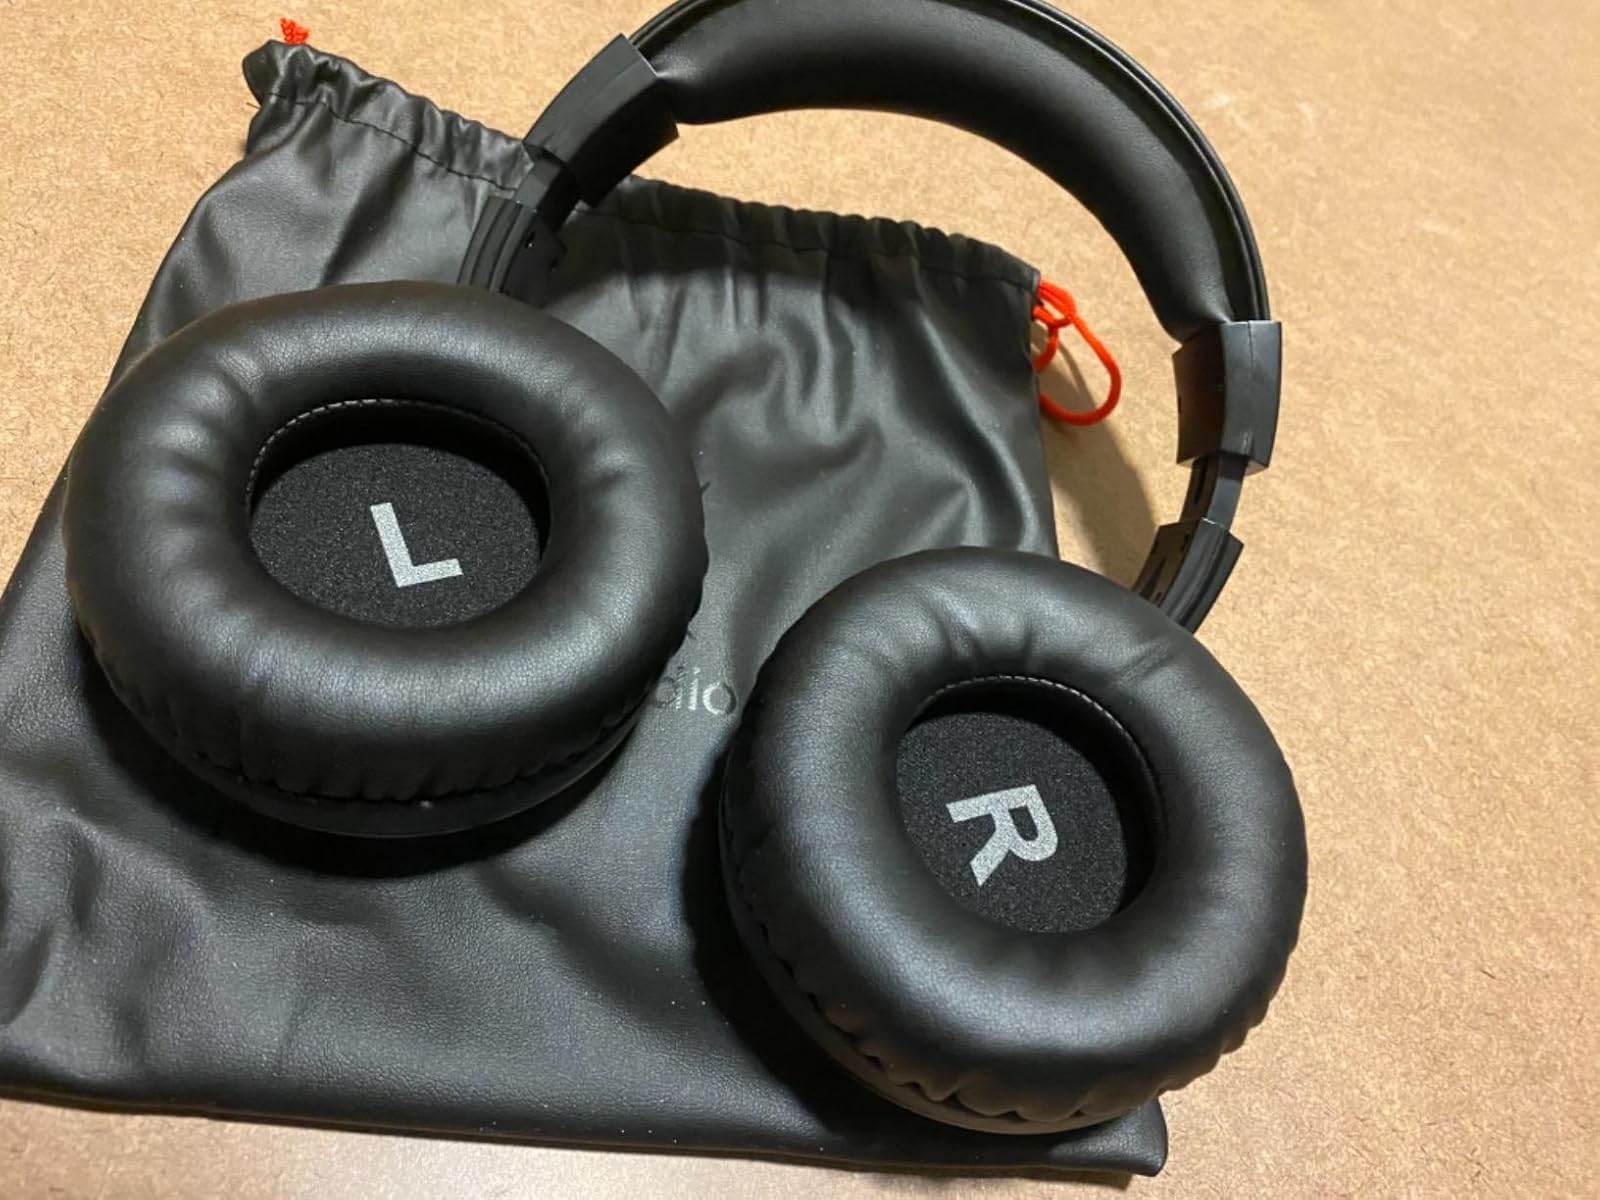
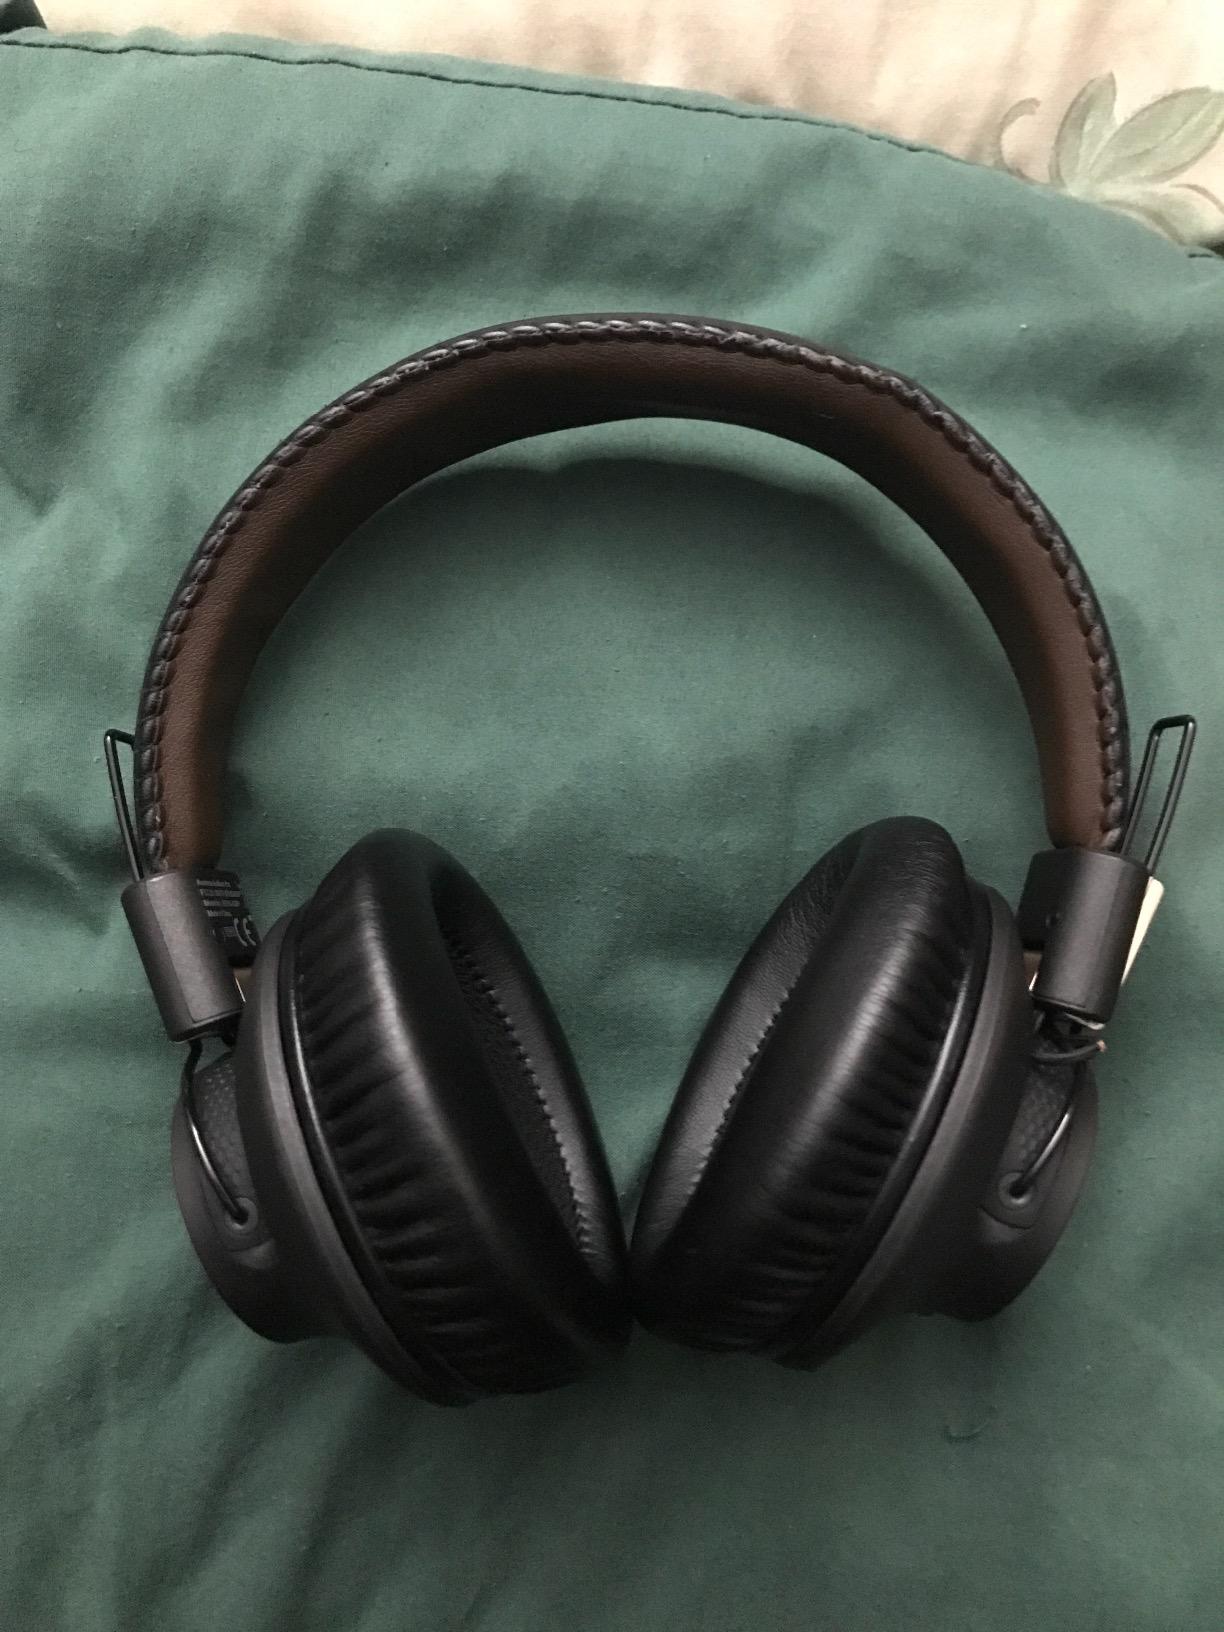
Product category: headphones
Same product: no